Edward Hammatt

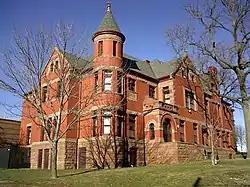
Kemper Hall (1885)

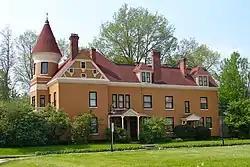
Connor House (1888)

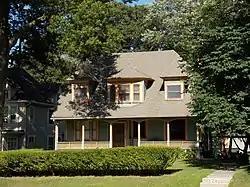
Edward S. Hammatt House (1896)

Edward Hammatt (September 8, 1856 – August 24, 1907) was an architect in the United States. He designed several notable buildings that are listed on the National Register of Historic Places.